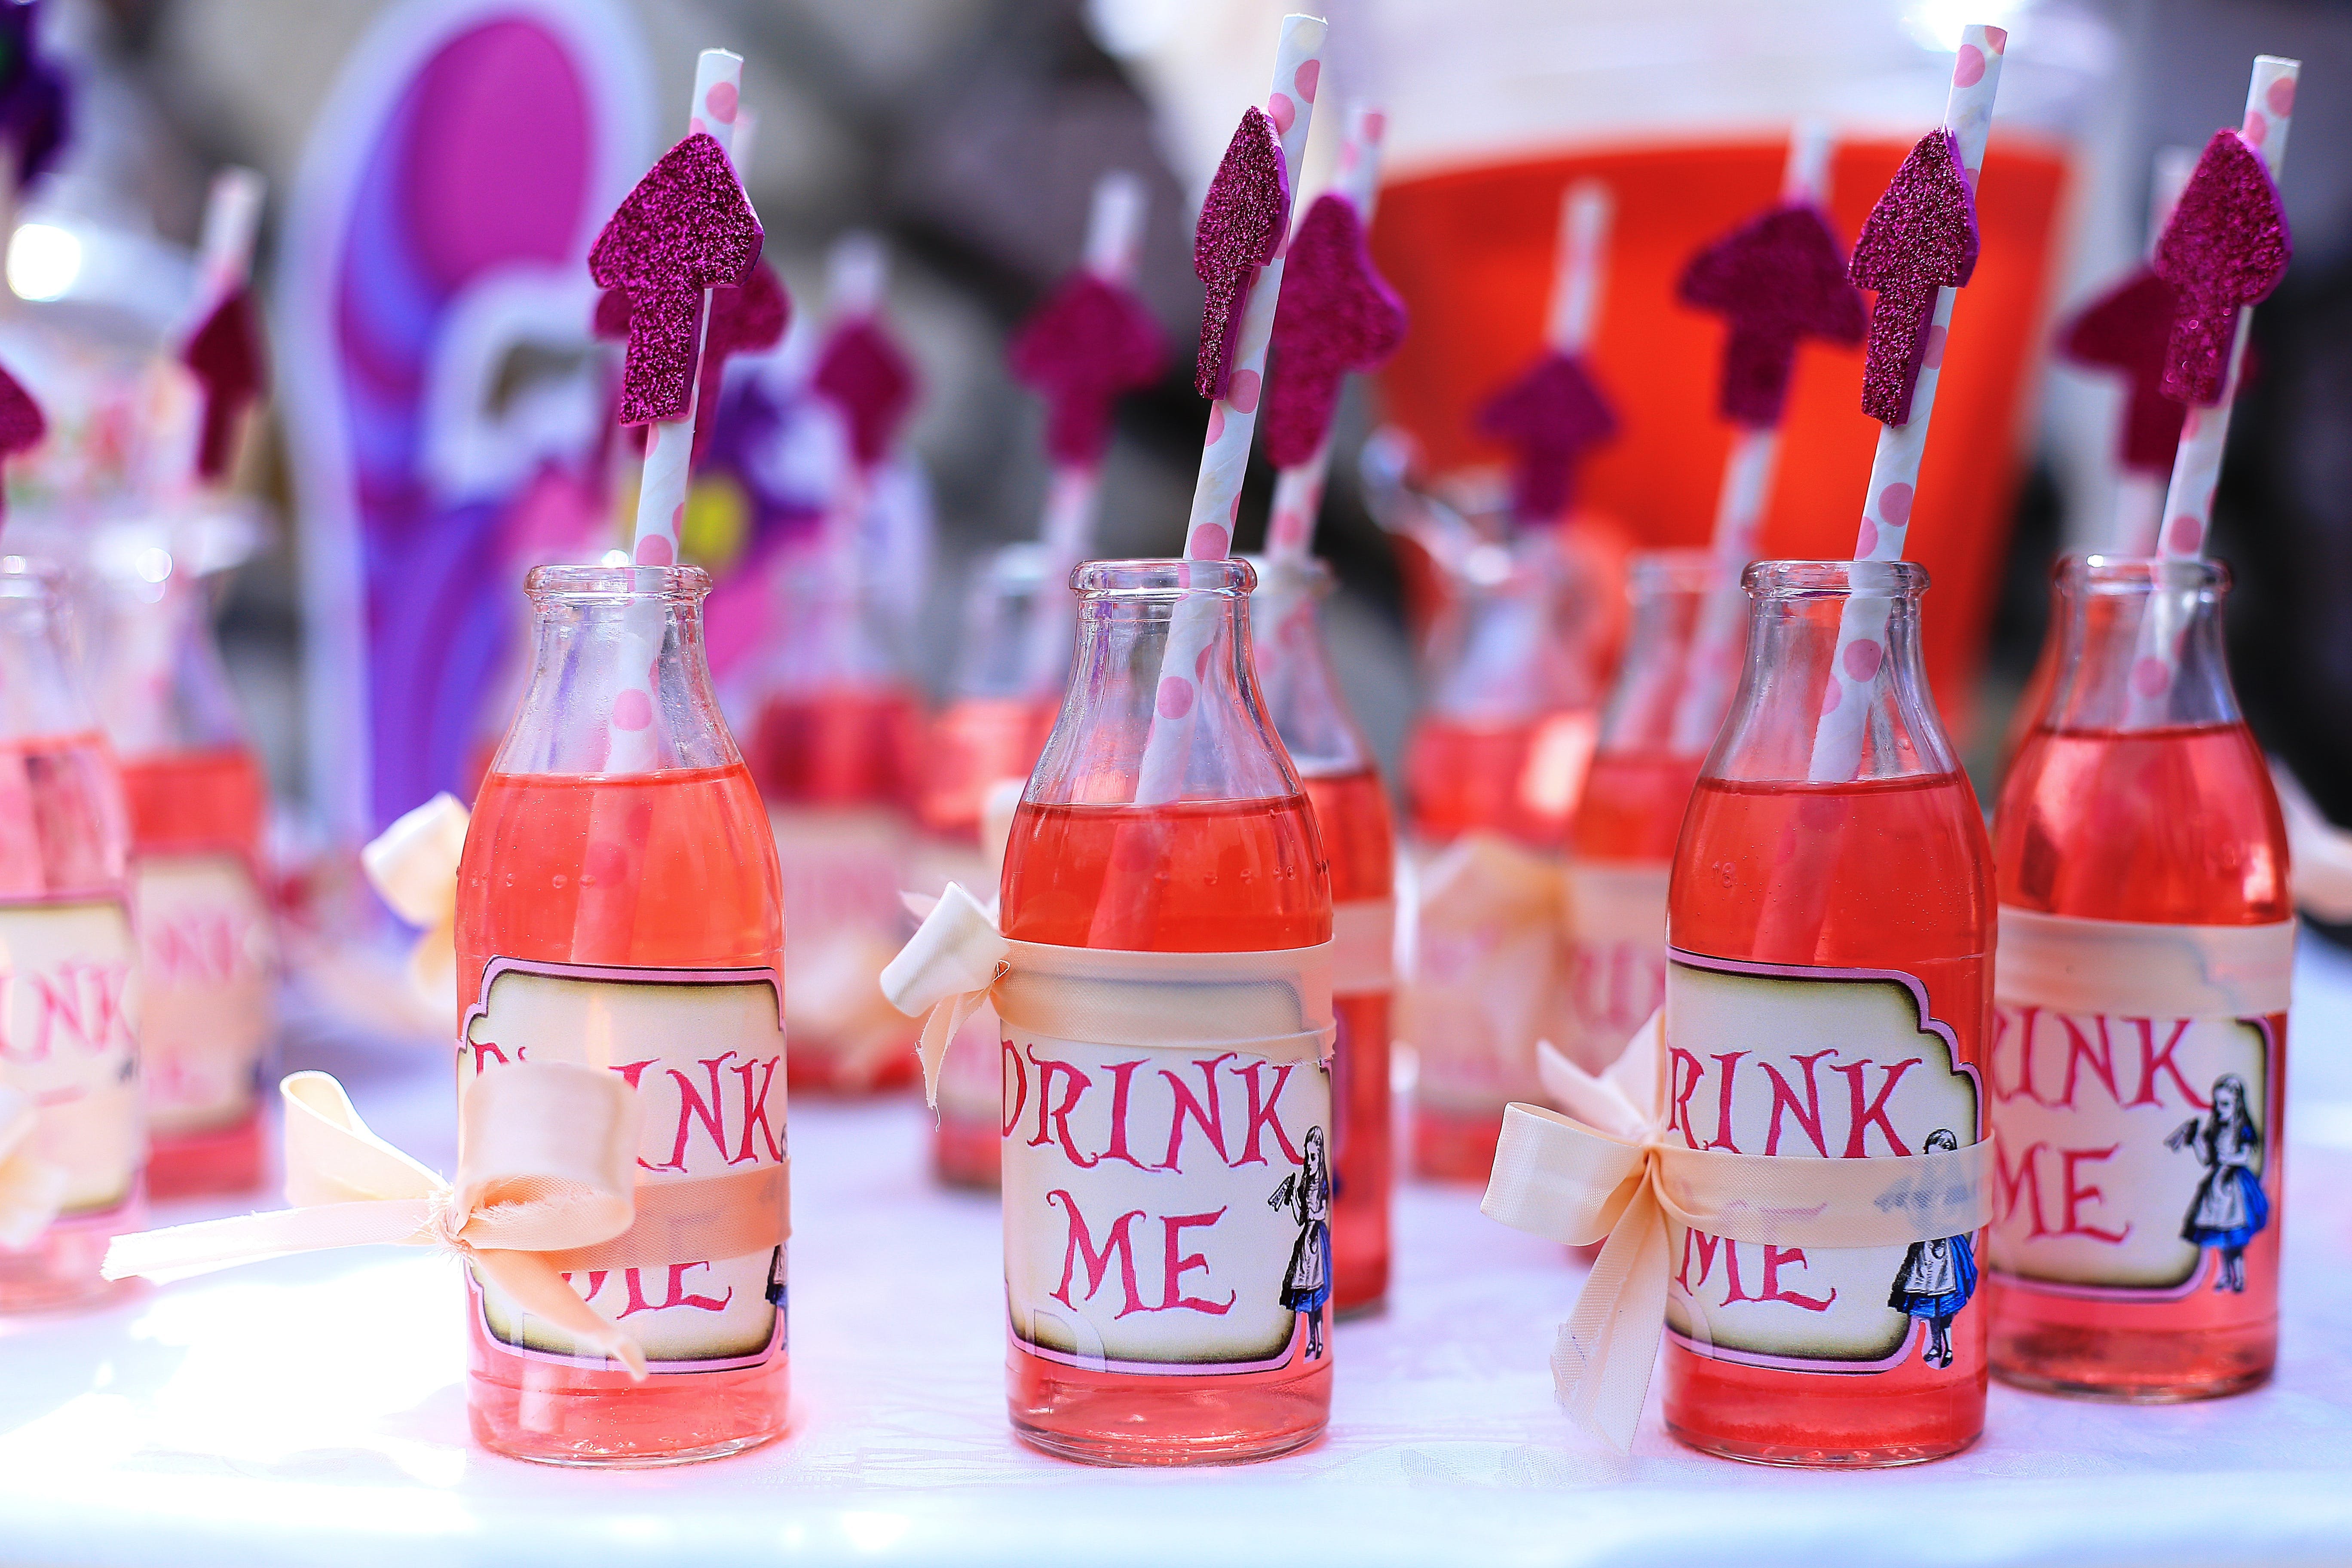
natural, liquid, bottle, drinkware, souvenir, bottle cap, glass bottle, drink, plastic bottle, ingredient, red, plant, carbonated soft drinks, non alcoholic beverage, soft drink, mass production, Solvent, sweetness, cola, event, liqueur, carmine, magenta, label, party supply, distilled beverage, cone, home accessories, plastic, font